Warrant: The Current Debate

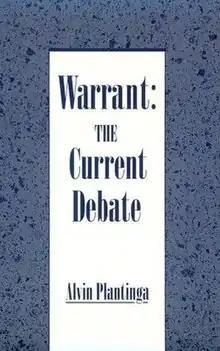

Warrant: The Current Debate is the first in a trilogy of books written by the philosopher Alvin Plantinga on epistemology. Plantinga introduces, analyzes, and criticizes 20th-century developments in analytic epistemology, particularly the works of Roderick Chisholm, Laurence BonJour, William Alston, Alvin Goldman, and others. In the 1993 book, Plantinga argues specifically that the theories of what he calls "warrant" – what many others have called "justification" (Plantinga draws out a difference: justification is a property of a person holding a belief while warrant is a property of a belief) – put forth by these epistemologists have systematically failed to capture in full what is required for knowledge.